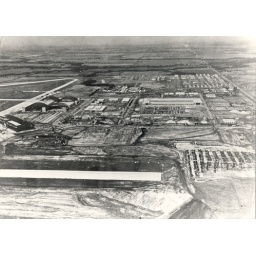
Tinker AFB under construction 1941. Looking west. Two water towers on right near 29th Street.